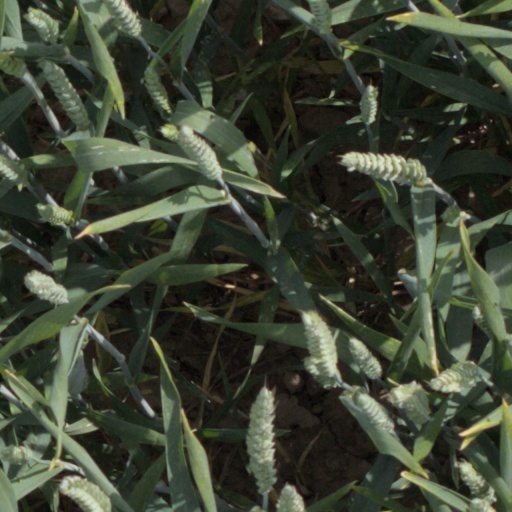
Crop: wheat